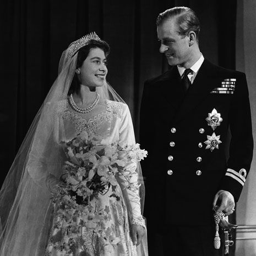
uk constituent country ~ the future noble person on their wedding day